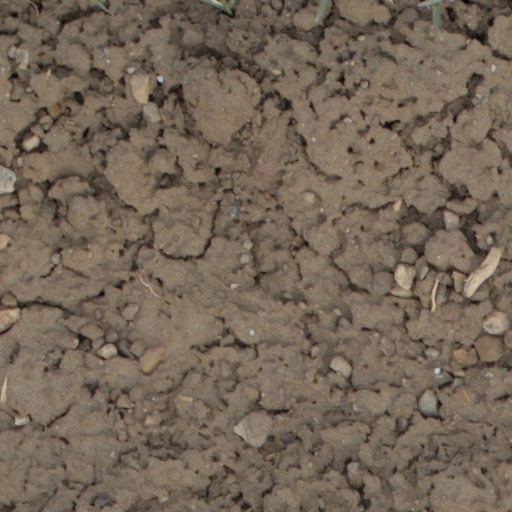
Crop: wheat